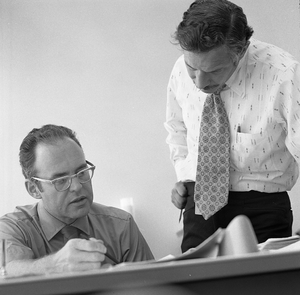
Les « Huit traîtres » sont un groupe de huit employés qui ont quitté le Shockley Semiconductor Laboratory en 1957 pour fonder Fairchild Semiconductor.
« Jamais sans doute dans l’histoire […] le thème du progrès n’a à ce point interrogé l’humanité dans son ensemble et l’humanité propre à chaque individu. »